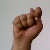
The image shows a hand gesture representing the letter 'T' in Indian Sign Language.